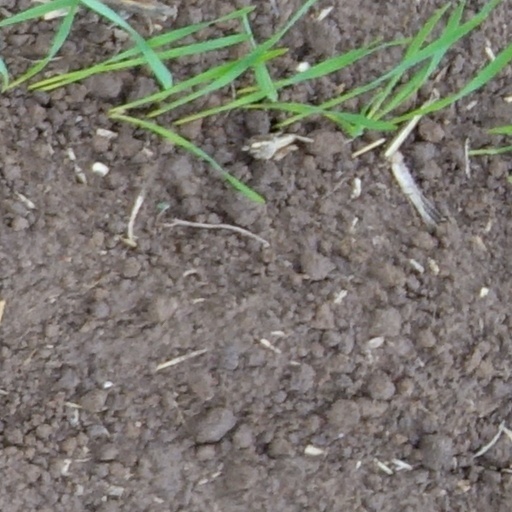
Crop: wheat